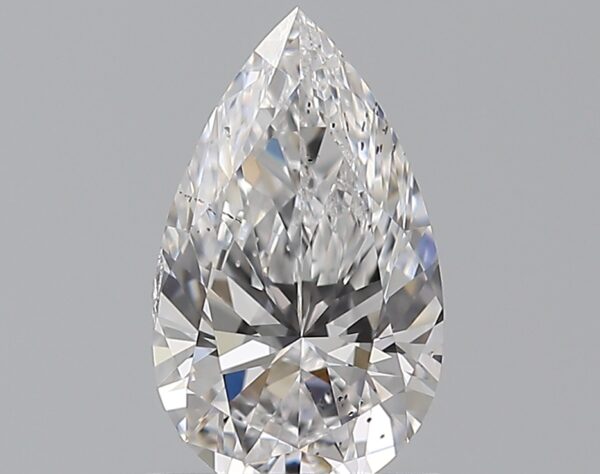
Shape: pear
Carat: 0.73
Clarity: SI1
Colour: D
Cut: EX
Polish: VG
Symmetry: VG
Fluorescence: N
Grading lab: GIA
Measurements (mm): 8.37 x 4.87 x 3.05